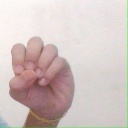
अक्षर: उ